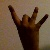
The image shows a hand gesture representing the number 8 in Indian Sign Language.